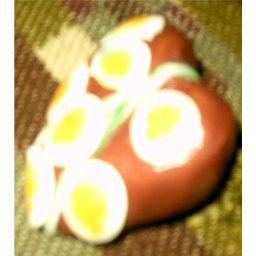
This heart was made for myself. The yellow rose cane was made by Craftaddict02, for me